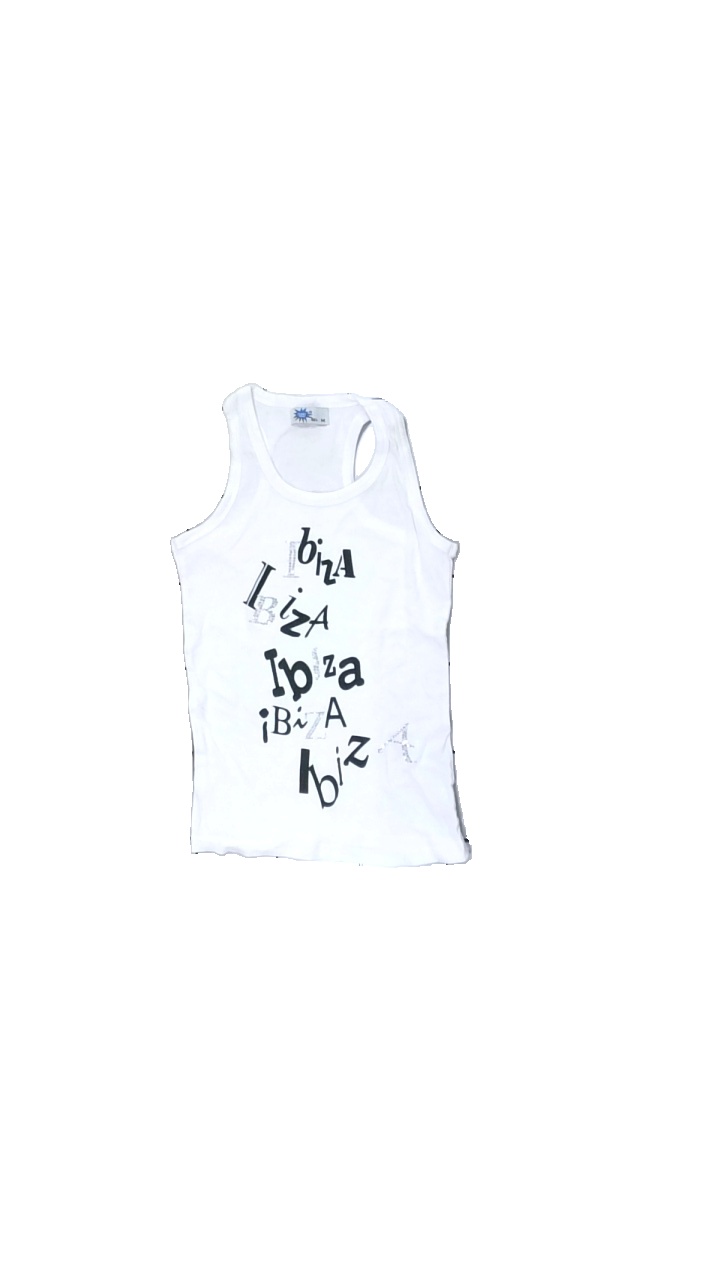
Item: Tank Top (Ladies)
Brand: Planet 2000
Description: vitt linne med svart och glitter text fram
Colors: Black, White
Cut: Regular
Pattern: Other
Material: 100% cotton
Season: Summer
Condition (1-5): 5
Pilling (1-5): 5
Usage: Reuse
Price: <50